Jimmy Winkfield

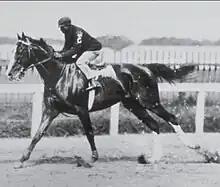
Winkfield aboard Alan-a-Dale in 1902

James Winkfield (April 12, c. 1880–1882 – March 23, 1974) was a Thoroughbred jockey and horse trainer from Kentucky, best remembered as the last African American to ride a winner in the Kentucky Derby (1902).